2019 European Parliament election in Italy

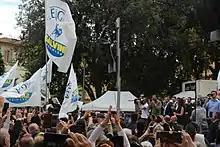
Matteo Salvini speaks during a League rally in Montecatini Terme.

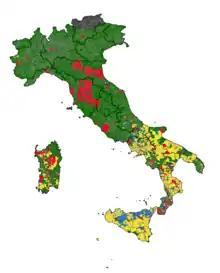
Map showing the most voted party in each municipality

The table shows the detailed composition of the Italian seats at the European Parliament before 26 May 2019.